Mid-American Review

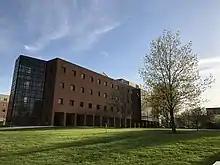
East Hall at Bowling Green State University. This building houses the BGSU English department.

"Mid-American Review" was started in 1972 by Robert Early, a professor of creative writing at Bowling Green State University, as "Itinerary", a publishing format for graduates of Bowling Green State University's Masters of Fine Arts program. "Itinerary" provided early publication credits for such distinguished BG alumni as Carolyn Forche, Charles Fort, Jean Thompson, Tony Ardizzone, Dara Wier, Allen Wier, and many other fine poets, fiction writers, and essayists.